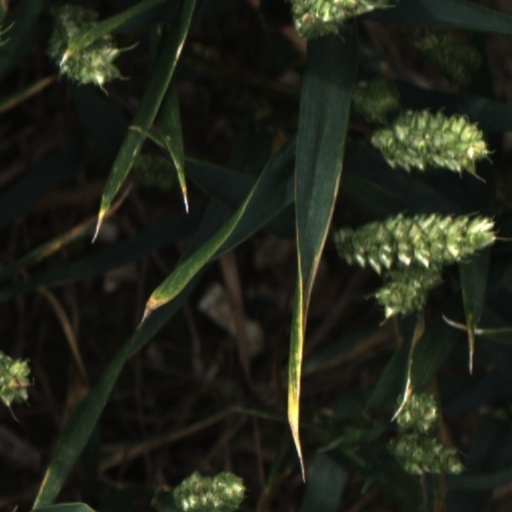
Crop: wheat